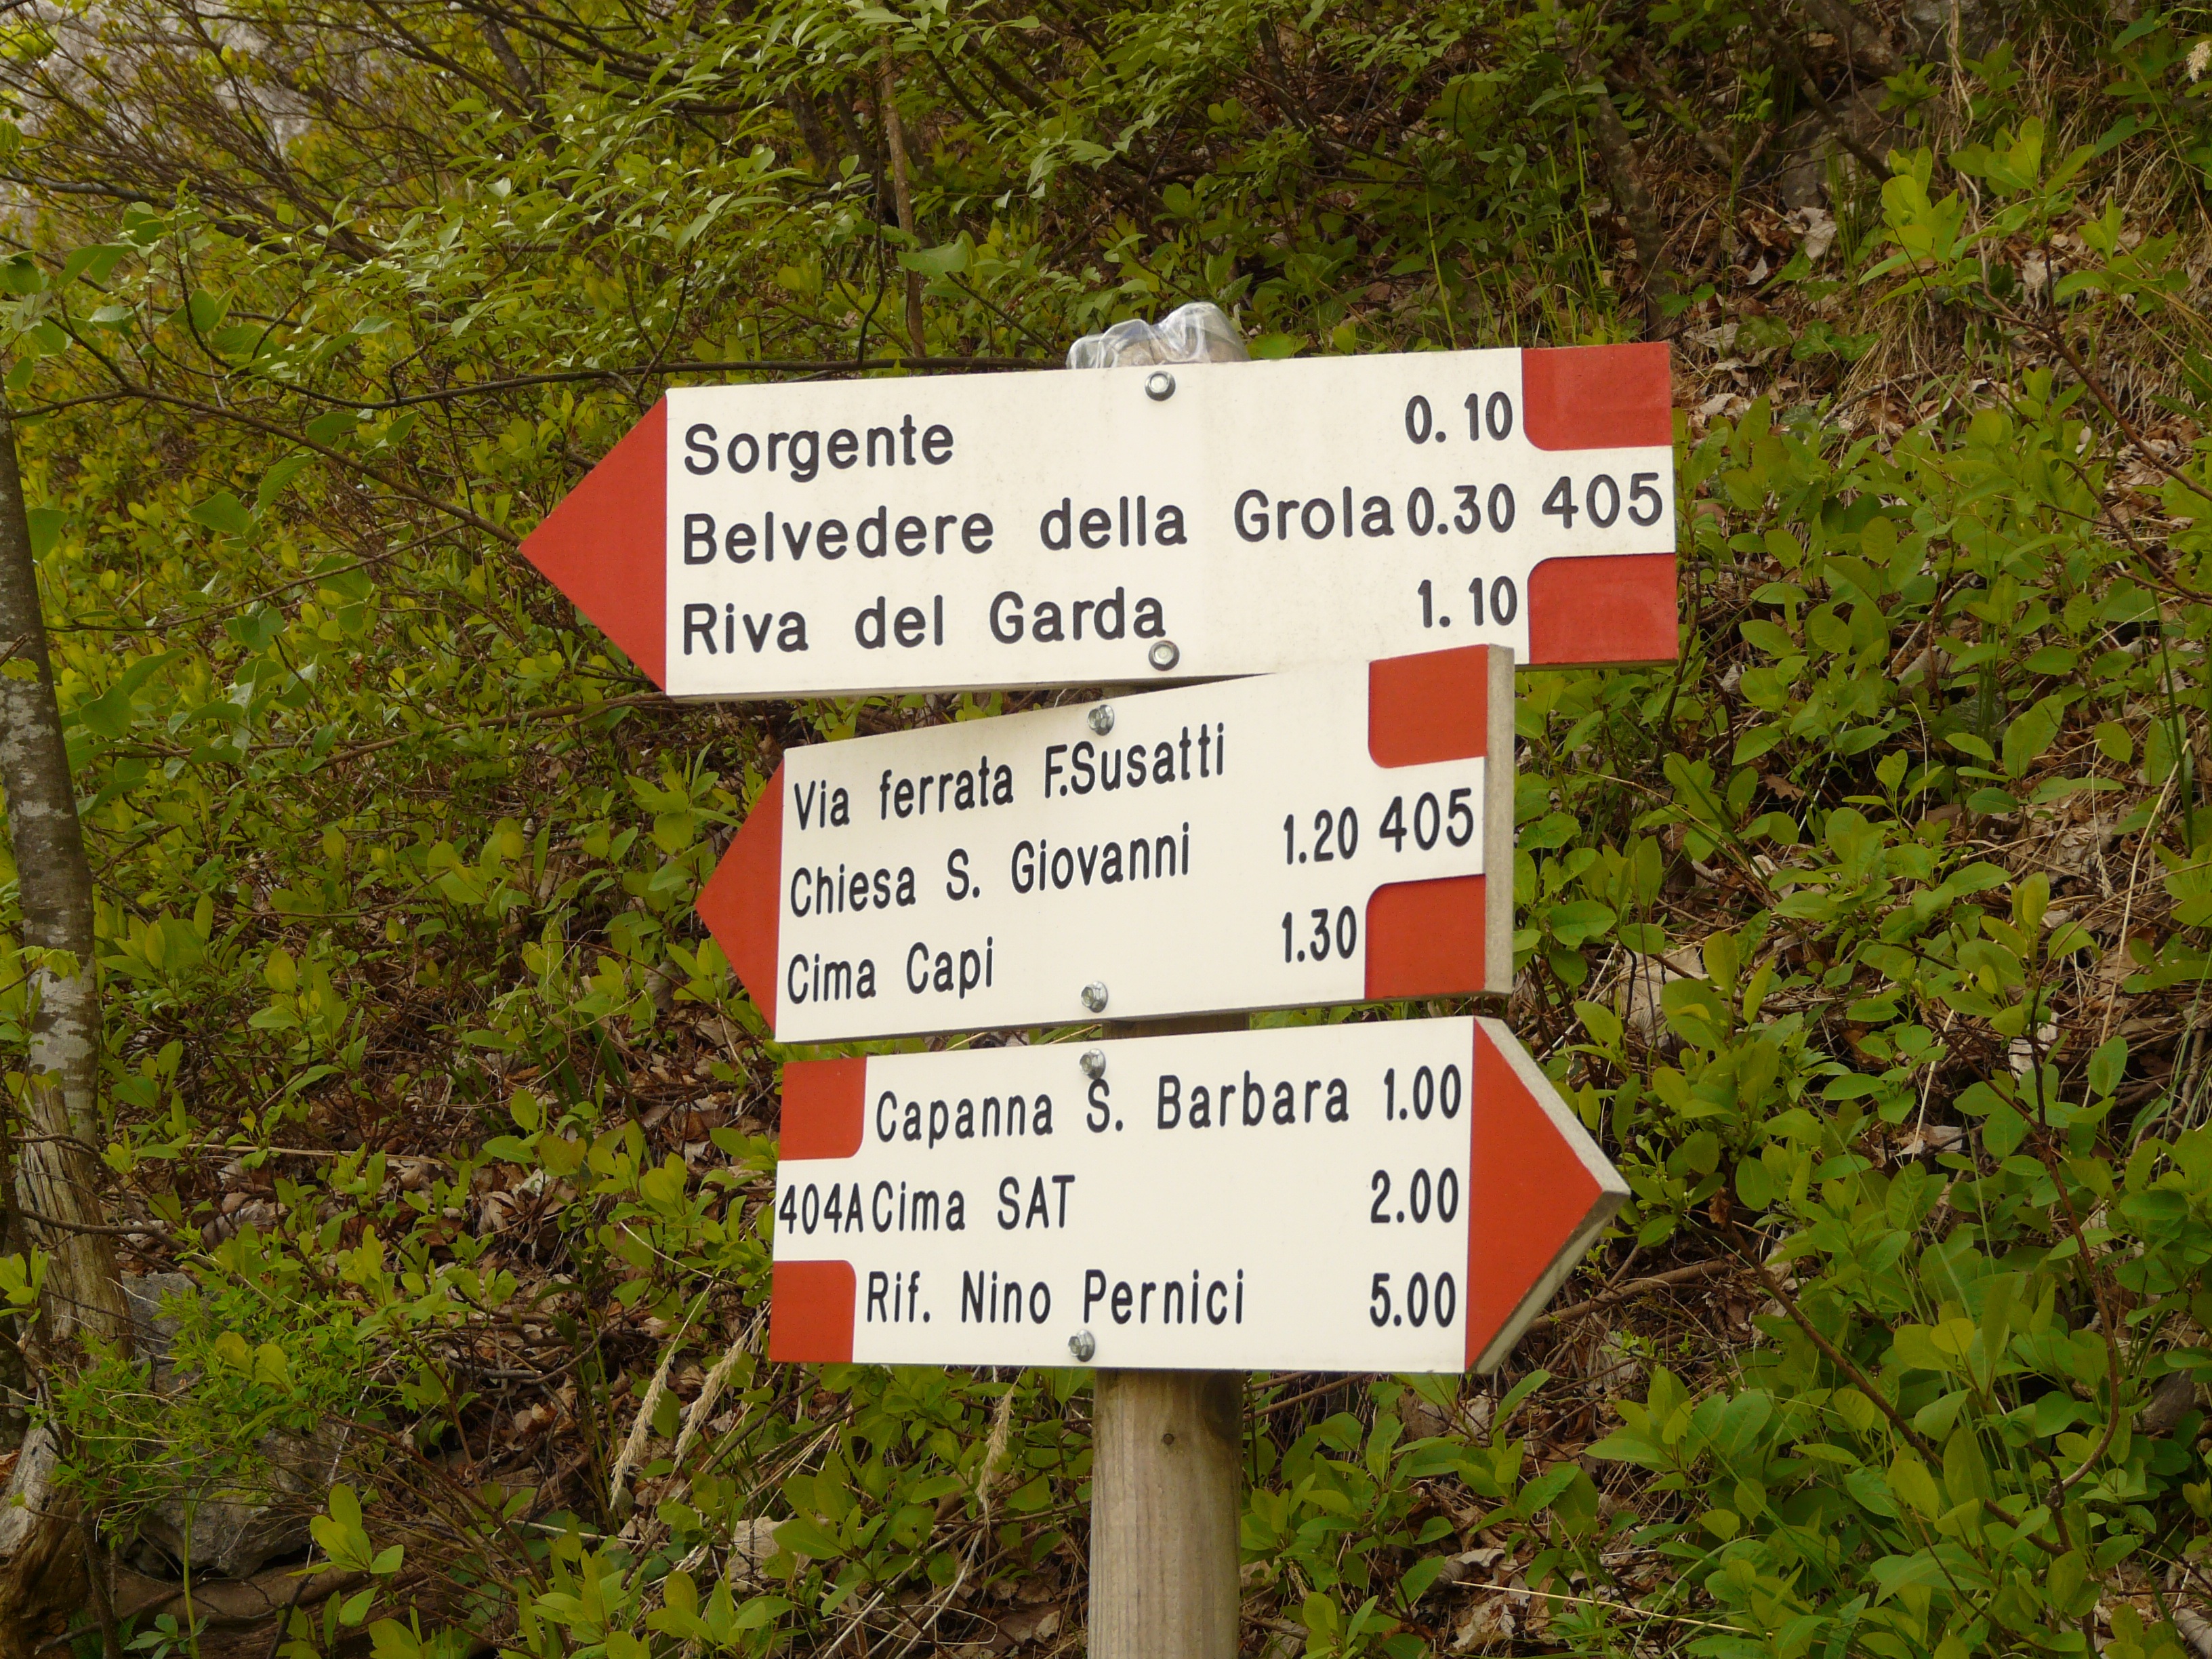
trail, sign, direction, soil, street sign, signage, garda, signs, directory, traffic sign, signposts, keeps, via ferrata, direction indication